Kaaviya Thalaivan (2014 film)

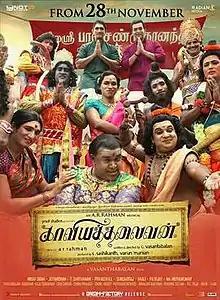
Theatrical release poster

Kaaviya Thalaivan is a 2014 Indian Tamil-language historical drama film written and directed by Vasanthabalan and produced by S. Sashikanth and Varun Manian under their production companies YNOT Studios and Radiance Media Group. It stars Prithviraj Sukumaran and Siddharth in the lead roles along with Vedhika, Anaika Soti, Nassar, Thambi Ramaiah, Ponvannan, Mansoor Ali Khan and others appear in supporting roles. Music composed by A. R. Rahman. Set in the early 20th century, the film is about the lives of two theatre artistes and the competition that exists between them in a small drama troupe.